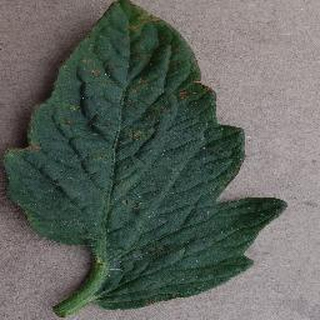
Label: tomato_bacterial_spot